Wild Side Story

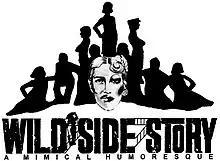
2001 logo with silhouette from 1973 and drawing from 1976

Wild Side Story is a parody musical that originated in 1973 as a drag show on the gay scene of Miami Beach, soon developed there into an underground happening for mixed audiences, and up until 2004 was performed hundreds of times in Florida, Sweden, California and Spain.